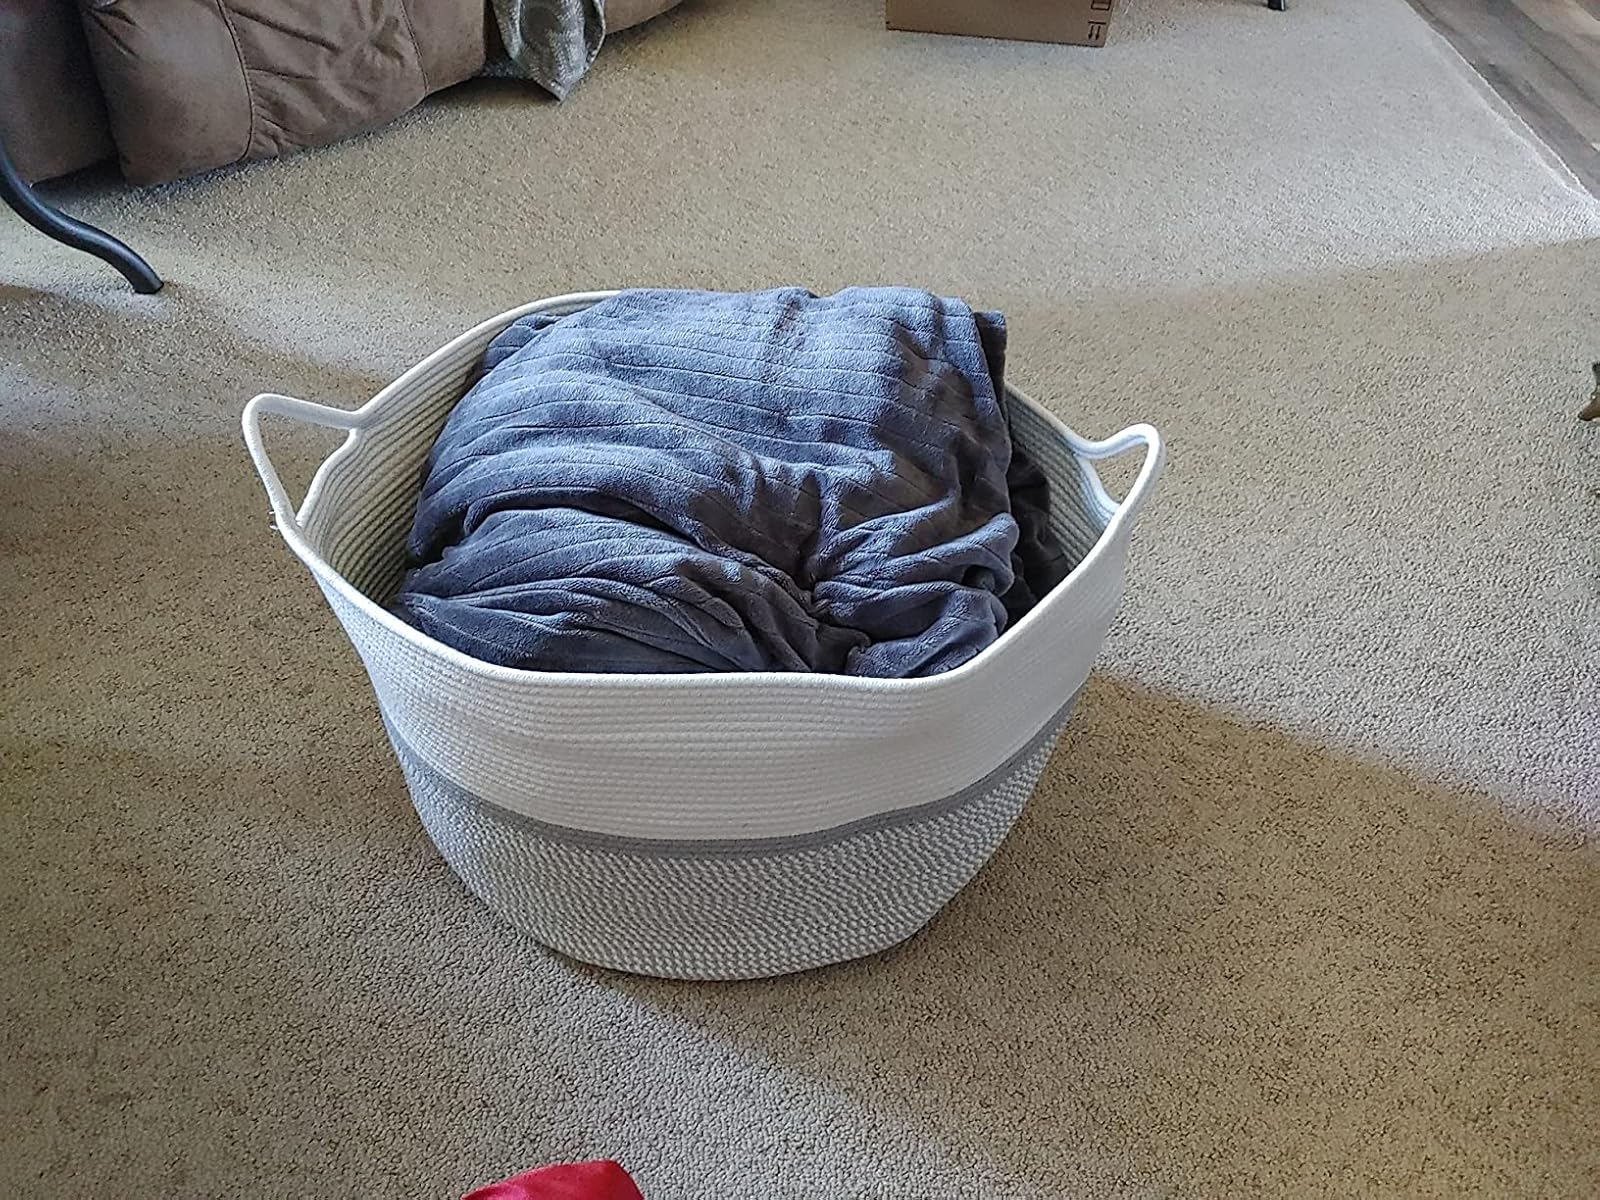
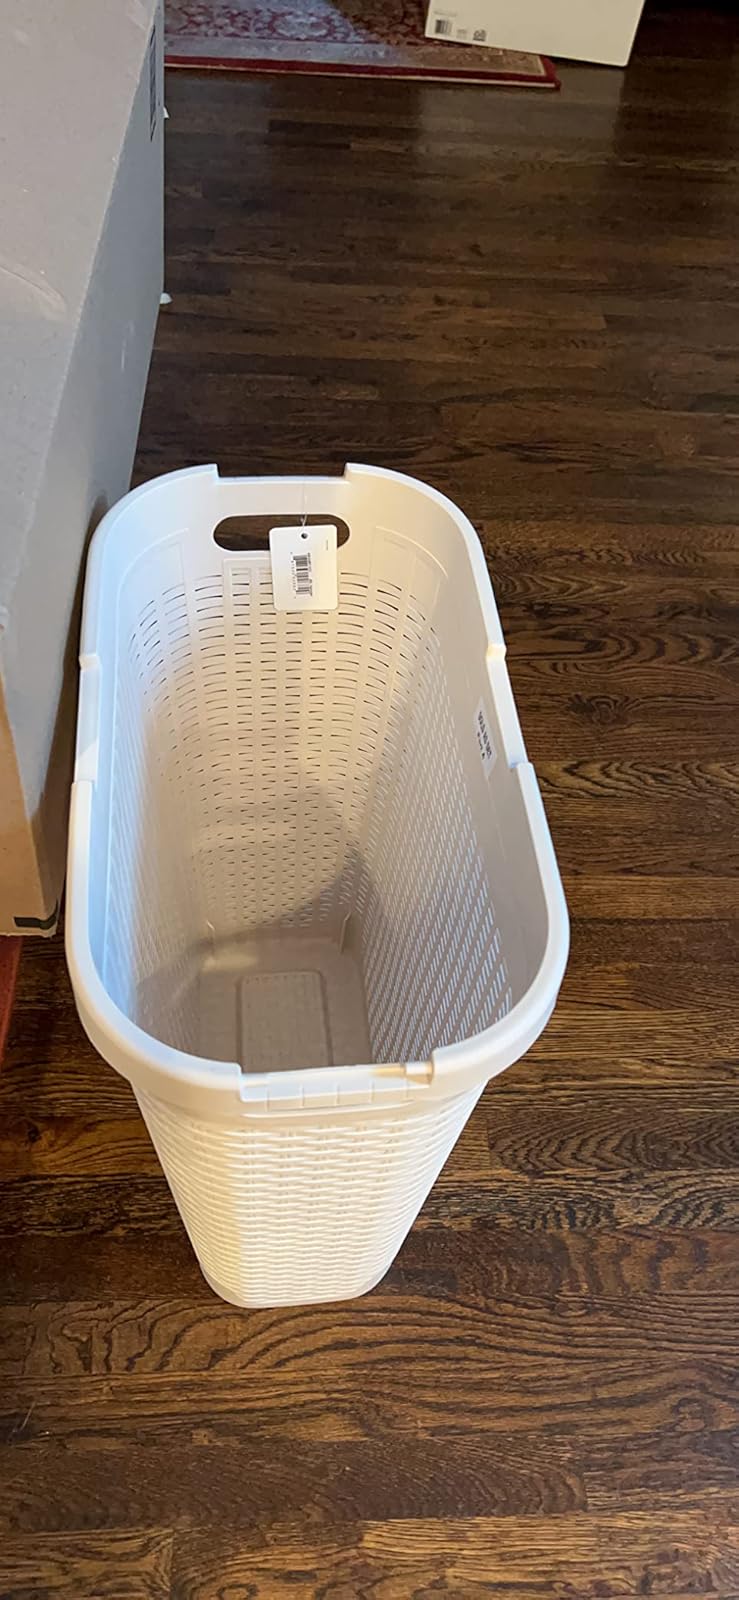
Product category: items_hamper
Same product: no